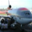
Label: airplane